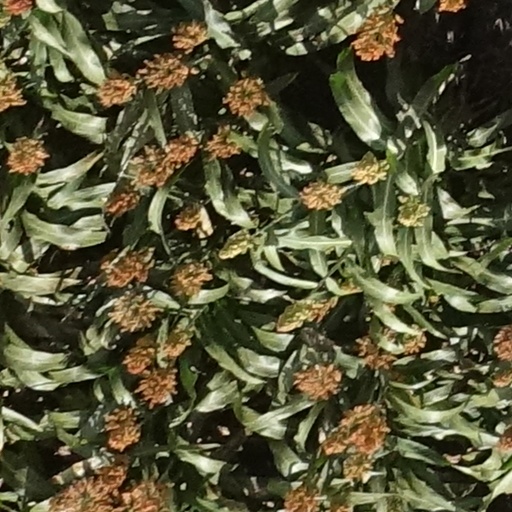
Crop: sorghum